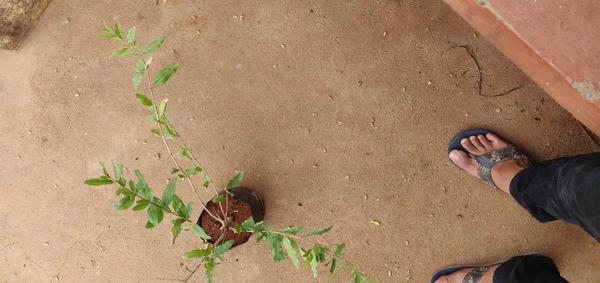
Plant: Pomegranate